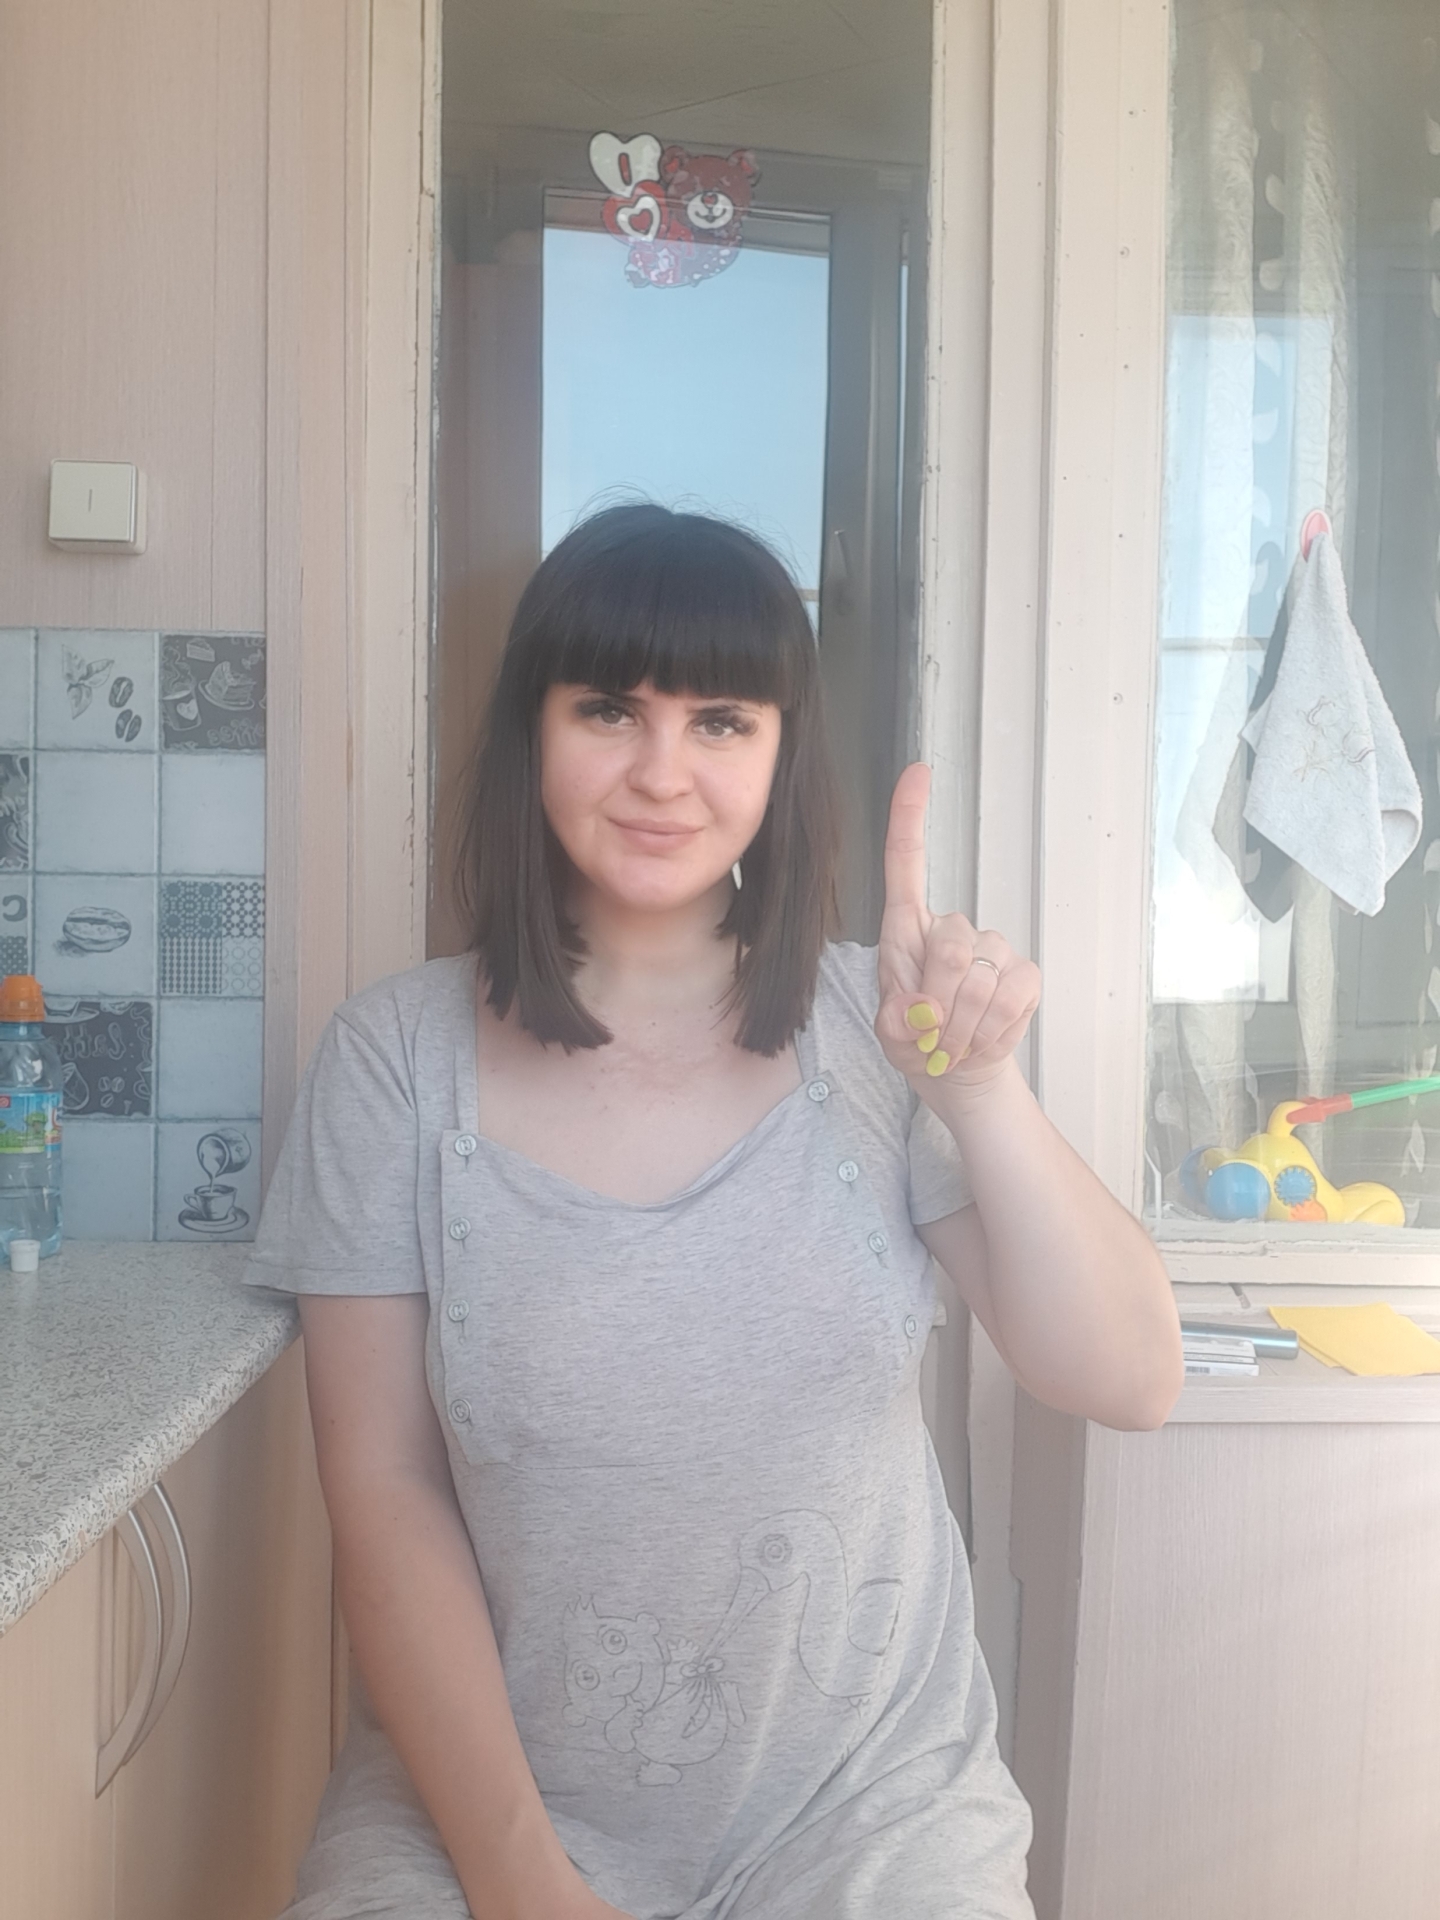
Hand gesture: one